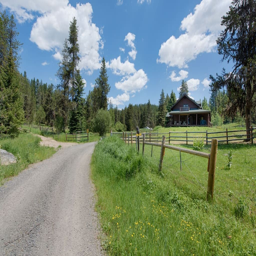
private road and entrance to the ranch house .